Tillu Square

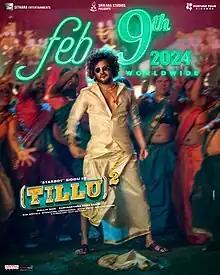
Theatrical release poster

Tillu Square (stylised as (TILLU)²) is a 2024 Indian Telugu-language crime comedy film directed by Mallik Ram and produced by Naga Vamsi under the banner of Sithara Entertainments and Fortune Four Cinemas. A sequel to the 2022 film "DJ Tillu", Siddhu Jonnalagadda reprises his role from the previous film, while Anupama Parameswaran plays the female lead.